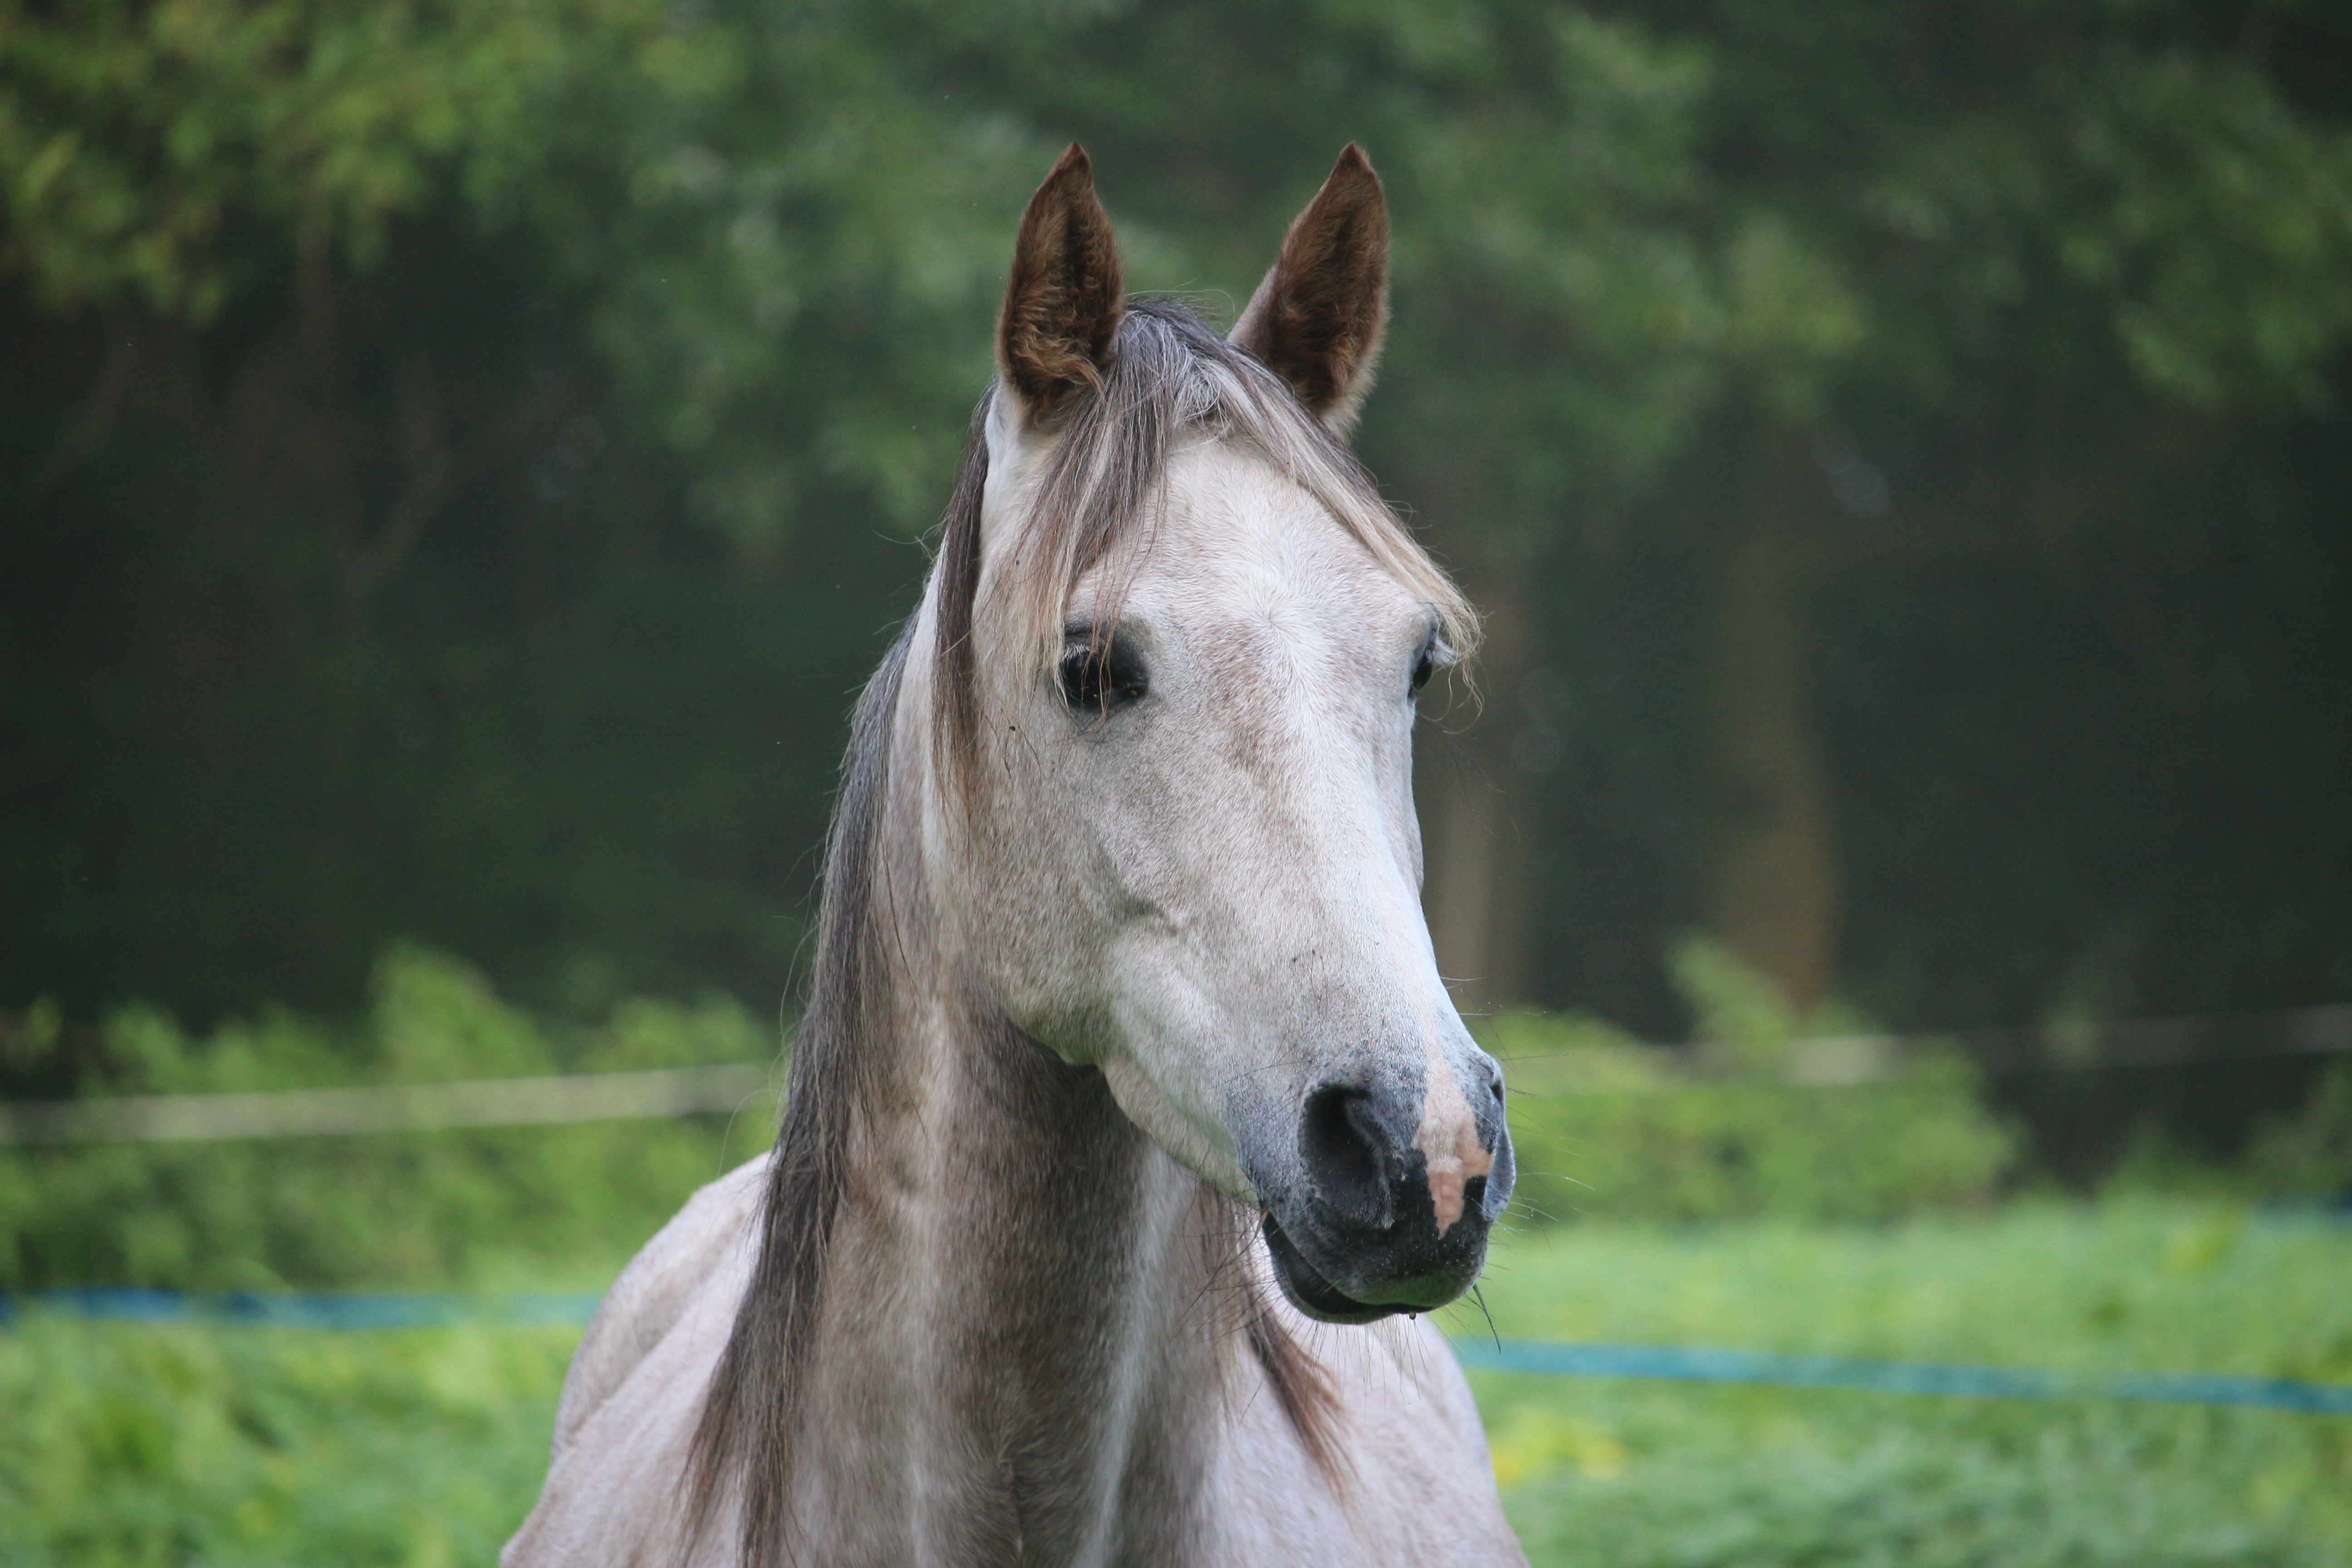
fog, pasture, horse, autumn, mammal, stallion, mane, fauna, vertebrate, mare, mold, foal, horse head, colt, thoroughbred arabian, horse like mammal, mustang horse